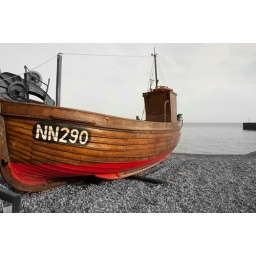
boat near hastings fish market